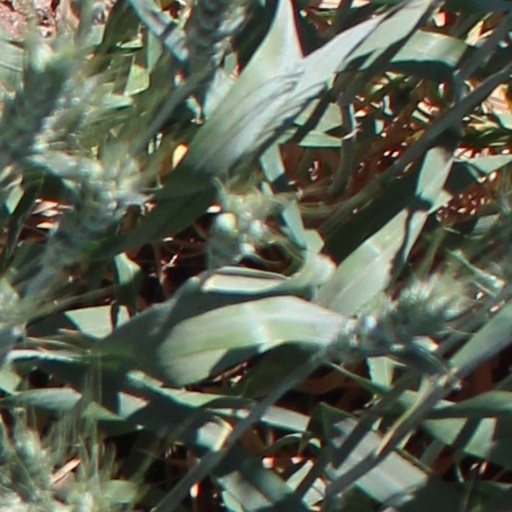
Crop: wheat